2011 Egyptian revolution

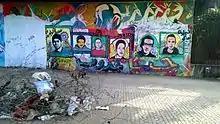
Graffiti at Tahrir Square, commemorating martyrs of the revolution

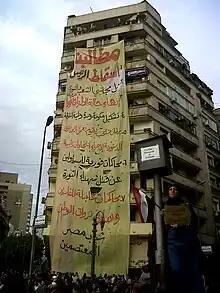
Sign with protester demands

Before the protests six cases of self-immolation were reported, including a man arrested while trying to set himself afire in downtown Cairo. The cases were inspired by (and began one month after) the acts of self-immolation in Tunisia which triggered the Tunisian revolution. The self-immolators included Abdou Abdel-Moneim Jaafar, Mohammed Farouk Hassan, Mohammed Ashour Sorour and Ahmed Hashim al-Sayyed, who later died from his injuries.